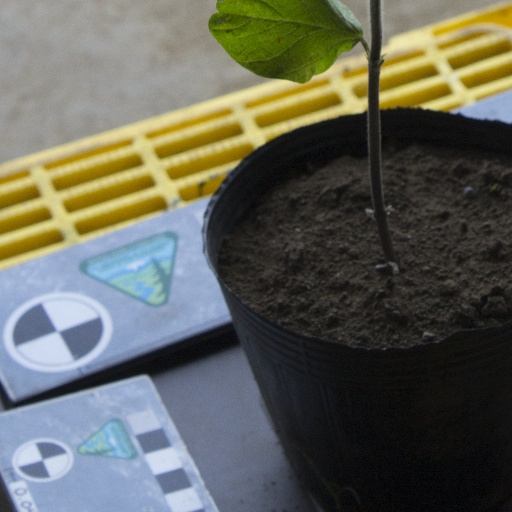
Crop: soybean